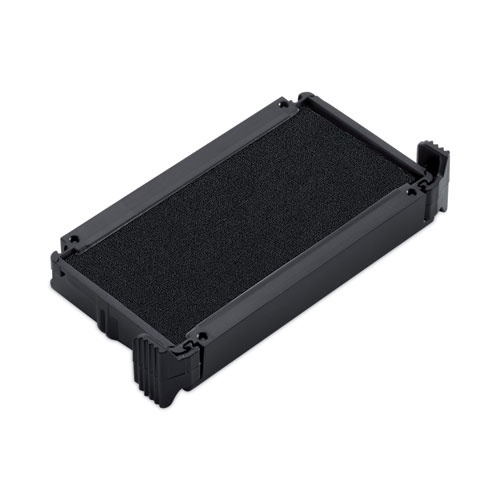
T4911 Printy Replacement Pad for Trodat Self-Inking Stamps, 1.5" x 0.56", Black-(USSP4911BK)
Replacement pad for trodat self-inking dater Delivers up to 10,000 impressions Plastic case around pad
Brand: Pacific Office Supplies
Category: Office Supplies > Office Instruments > Office Stamps > Date Stamps